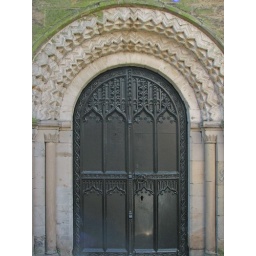
The Norman north door dates to c.1107 with a wooden door restored by the Victorians, but based on the original.